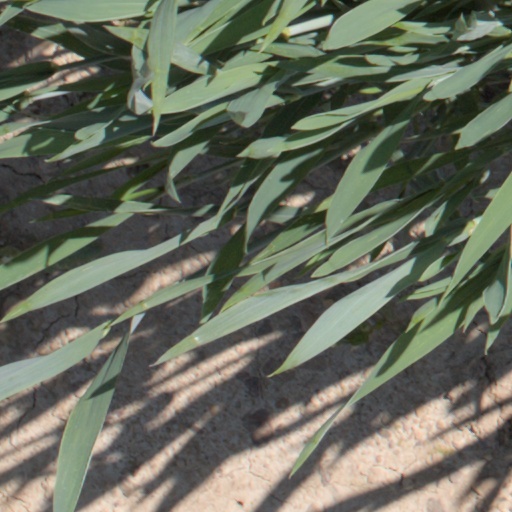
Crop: wheat